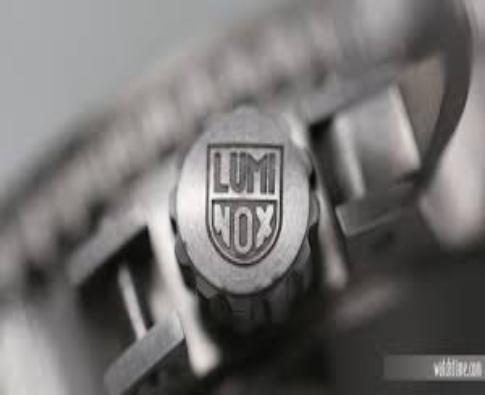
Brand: luminox
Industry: Clothes